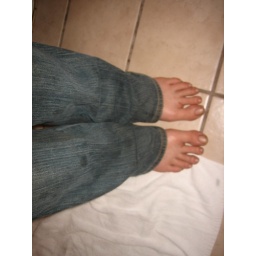
Really dirty feet. Two days without a shower, and lots of car repairs in flip-flops